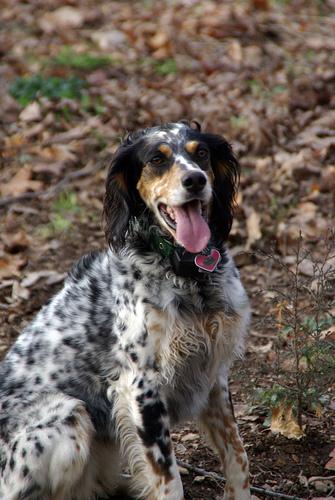
Breed: english setter